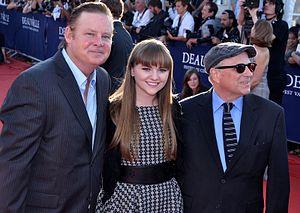
God Bless America est une comédie américaine de Bobcat Goldthwait sortie en 2012.